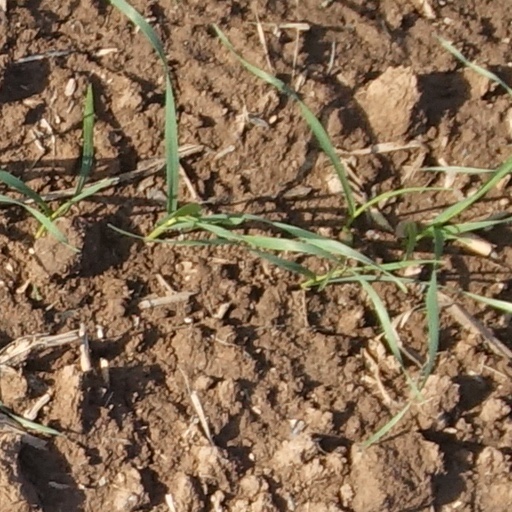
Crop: wheat